Giuseppe Montello

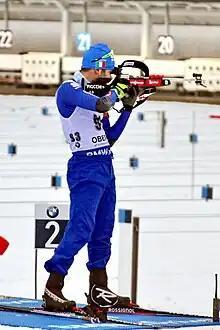
Montello in Oberhof in 2018

Giuseppe Montello (born 7 December 1992) is an Italian biathlete. He competed in the 2018 Winter Olympics.